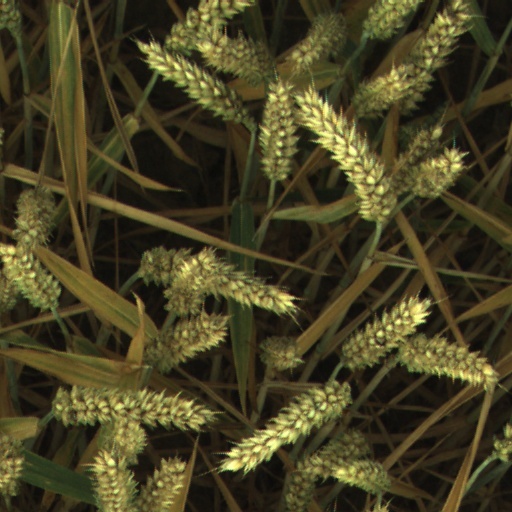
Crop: wheat